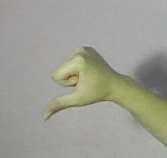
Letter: waw